Broughton, Salford

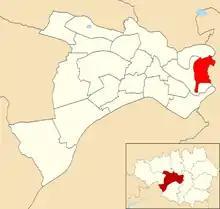
Broughton electoral ward within Salford City Council.

During the 19th century the population rose rapidly with the Clowes family controlling the development of the area allowing the wealthy merchants to purchase large plots in Higher Broughton to build their mansions and some grand terraces. By the mid-19th century the majority of residents who lived in the area known as "the Cliff" were members of the professional classes but a number of merchants also resided there. The Cliff was one of the earliest residential suburbs for "commuters" into Manchester and Salford. A number of the houses built for them still stand today and are protected as listed buildings. In 1838 Manchester Zoological Gardens were opened on a site between Northumberland Street and Broom Lane but the venture was not a commercial success and closed 1842. Businessmen from all over Europe and the Mediterranean Sea established branches in Manchester close to the source of supply. In Higher Broughton by mid century there were many prosperous merchants from the Ottoman Empire who had settled around Northumberland Street and by 1861 they had built the Greek Orthodox Church of the Annunciation, Manchester church on Bury New Road. Much of Lower Broughton was undeveloped at this time as it was prone to flooding and one of the few houses, built close to Broughton Bridge was called "Noah's Ark" as it was built on an artificial